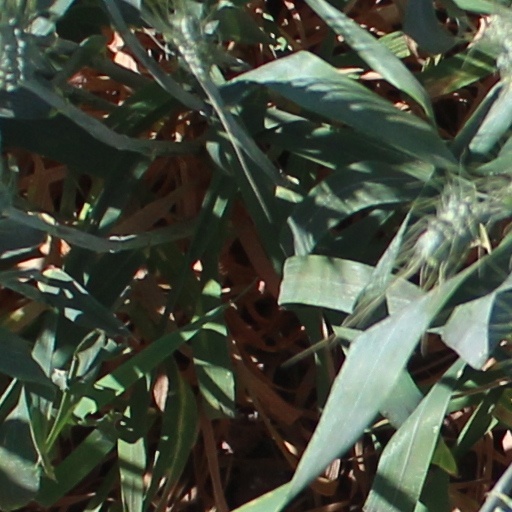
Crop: wheat